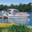
Label: ship